Devil

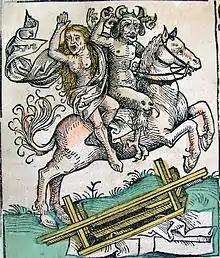
The Devil on horseback. "Nuremberg Chronicle" (1493).

Due to Christian dualistic monotheism, non-Christian deities became associated with demons. Ephesians 6:12, stating " our struggle is not against flesh and blood, but against the rulers, against the authorities, against the powers of this dark world and against the spiritual forces of evil in the heavenly realms" inspired early Christians to think of themselves on a mission to "drive out demons". By the fourth century, most Christians took it for granted that the Greek pagans worshipped demons and thus belong to the realm of the spiritually impure. In the 2nd century, Justin Martyr already conceptualized the pagan deities as demons, responsible for persecution of Christians.